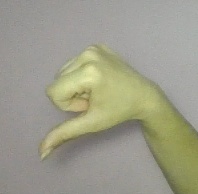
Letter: waw